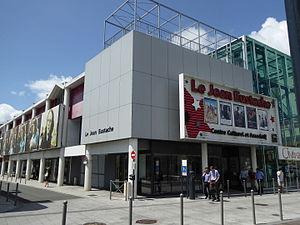
Le Festival international du film d'histoire de Pessac est un festival de cinéma organisé chaque année depuis 1990 autour d'une sélection thématique de films, d'une multitude de débats et de plusieurs compétitions de documentaires et de fictions.